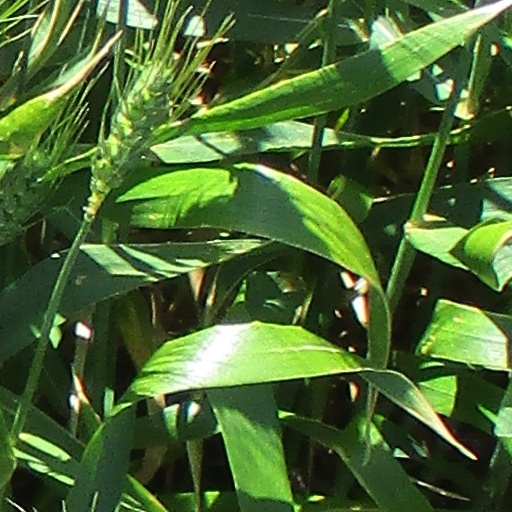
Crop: wheat